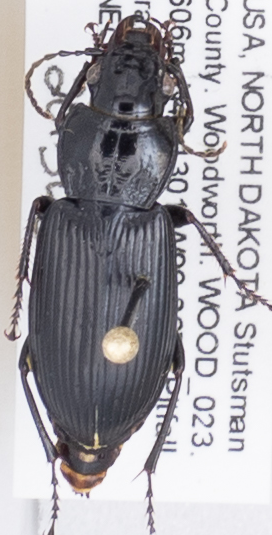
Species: Pterostichus melanarius melanarius
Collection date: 2015-08-05
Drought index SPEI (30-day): -0.788
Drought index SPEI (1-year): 0.23
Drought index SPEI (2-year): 0.54